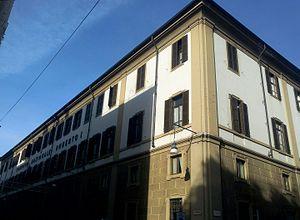
Le terme convitto nazionale désigne une institution d'éducation mise en place lors de l'unité de l'Italie, qui permit pendant près d'un siècle, aux élèves des petites villes périphériques d'accéder aux écoles secondaires, puis aux universités.